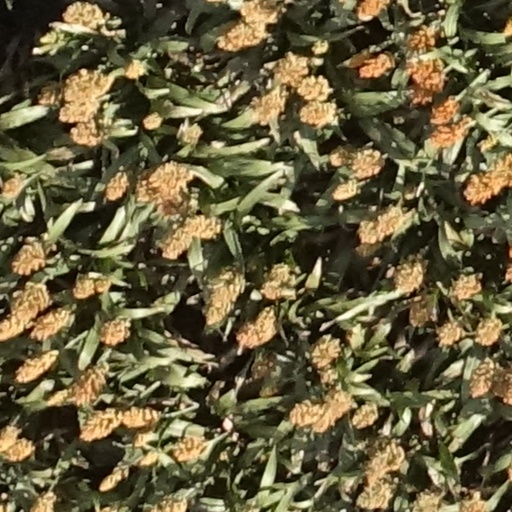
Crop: sorghum